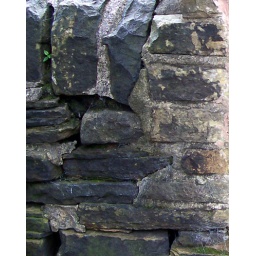
The wall in front of my house